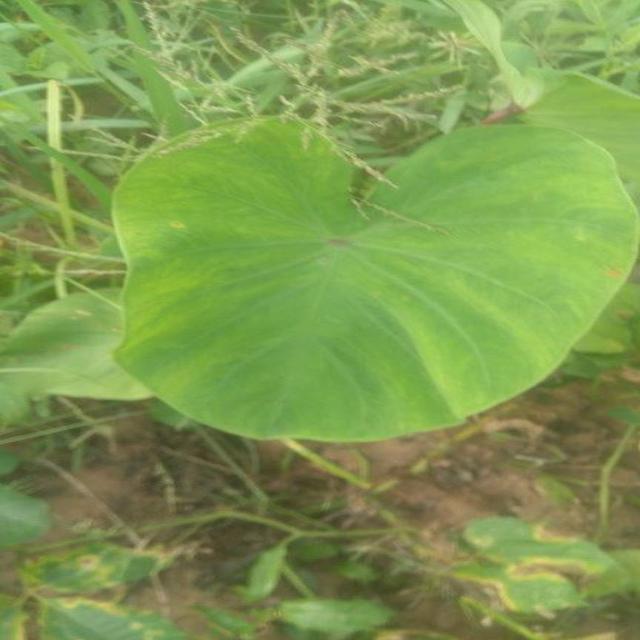
Label: Healthy